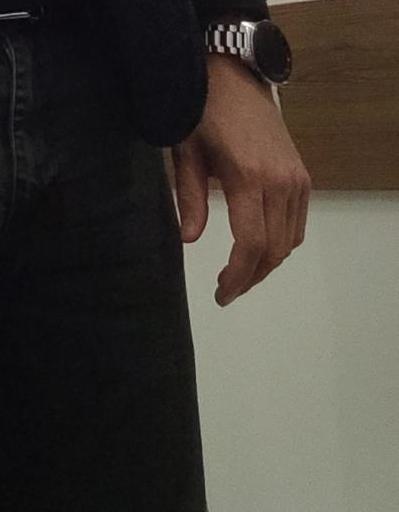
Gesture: no_gesture